Corporal of Bolsena

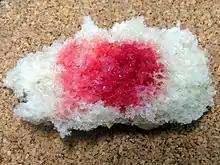
"Bloody bread": "S. marcescens" growing on bread

The Corporal of Bolsena dates from a Eucharistic miracle in Bolsena, Italy, in 1263 when a consecrated host began to bleed onto a corporal, the small cloth upon which the host and chalice rest during the Canon of the Mass. The appearance of blood was seen as a miracle to affirm the Roman Catholic doctrine of transubstantiation, which states that the bread and wine become the Body and Blood of Christ at the moment of consecration during the Mass. Today, the Corporal of Bolsena is preserved in a rich reliquary at Orvieto in the cathedral. The reddish spots on the cloth, upon close observation, show the profile of a face similar to those that traditionally represent Jesus Christ. It is said that the miraculous bleeding of the host occurred in the hands of an officiating priest who had doubts about transubstantiation, Peter of Prague. The "Miracle of Bolsena" is regarded by the Roman Catholic Church as a private revelation, meaning that Catholics are under no obligation to believe it although they may do so freely.